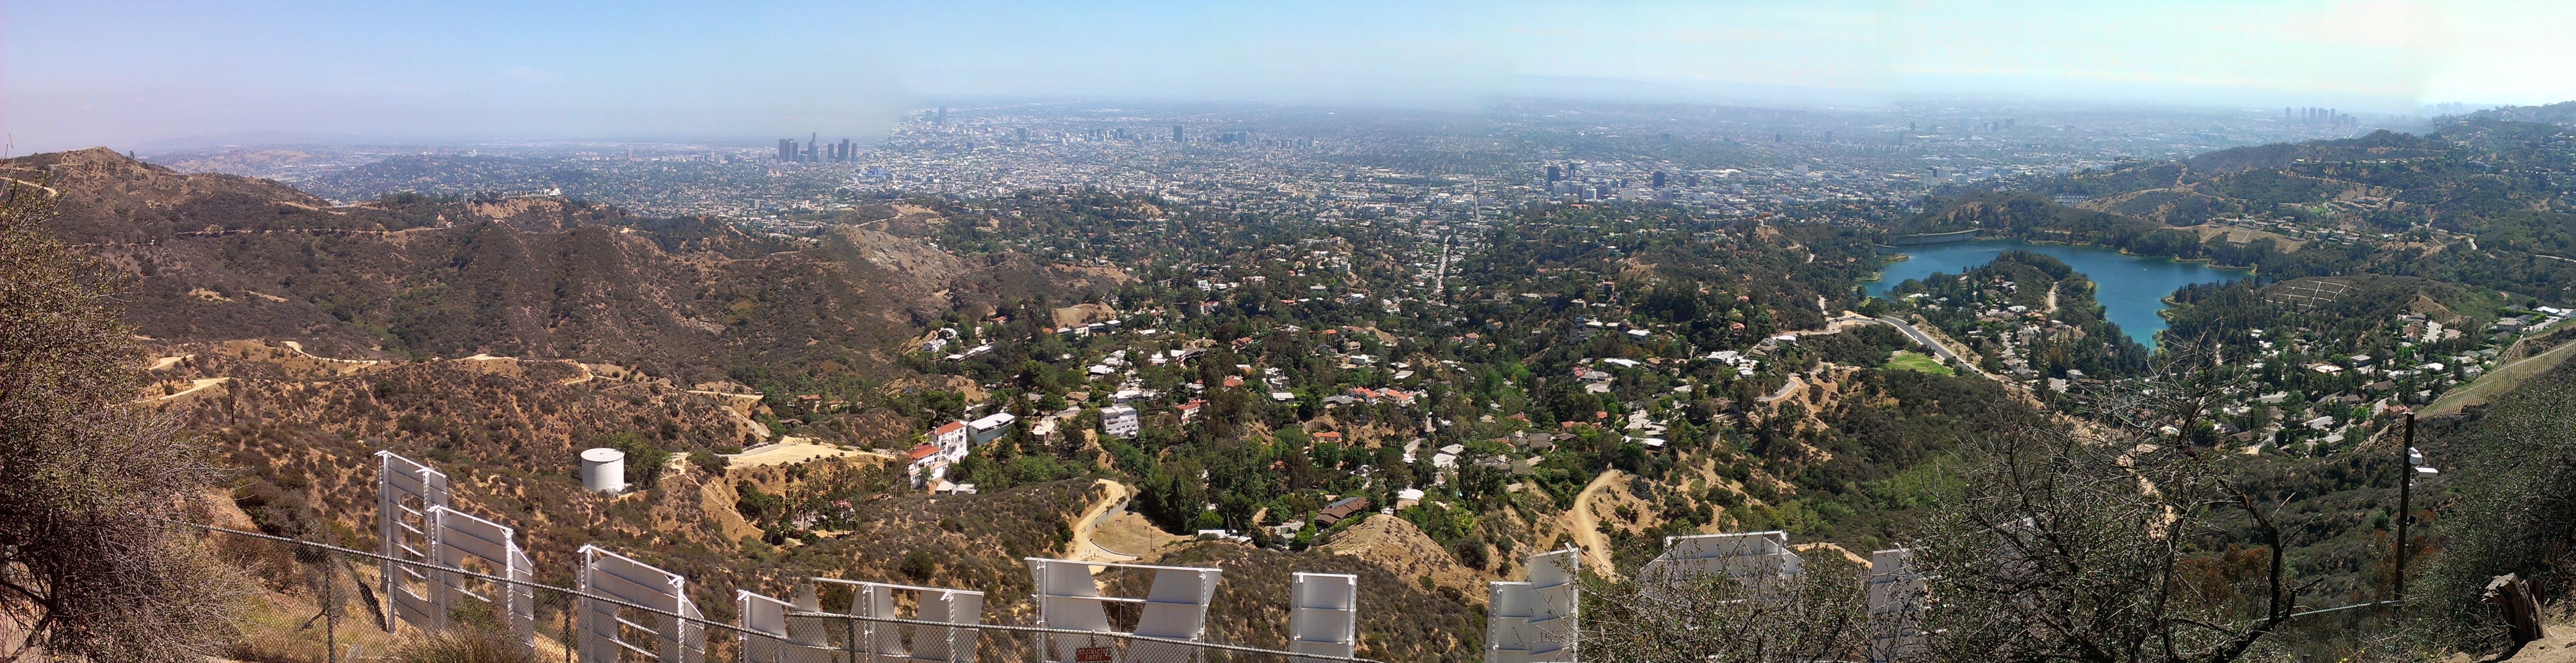
panorama, canyon, ecosystem